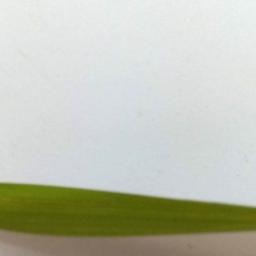
Label: Rice___Healthy